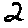
Label: 2